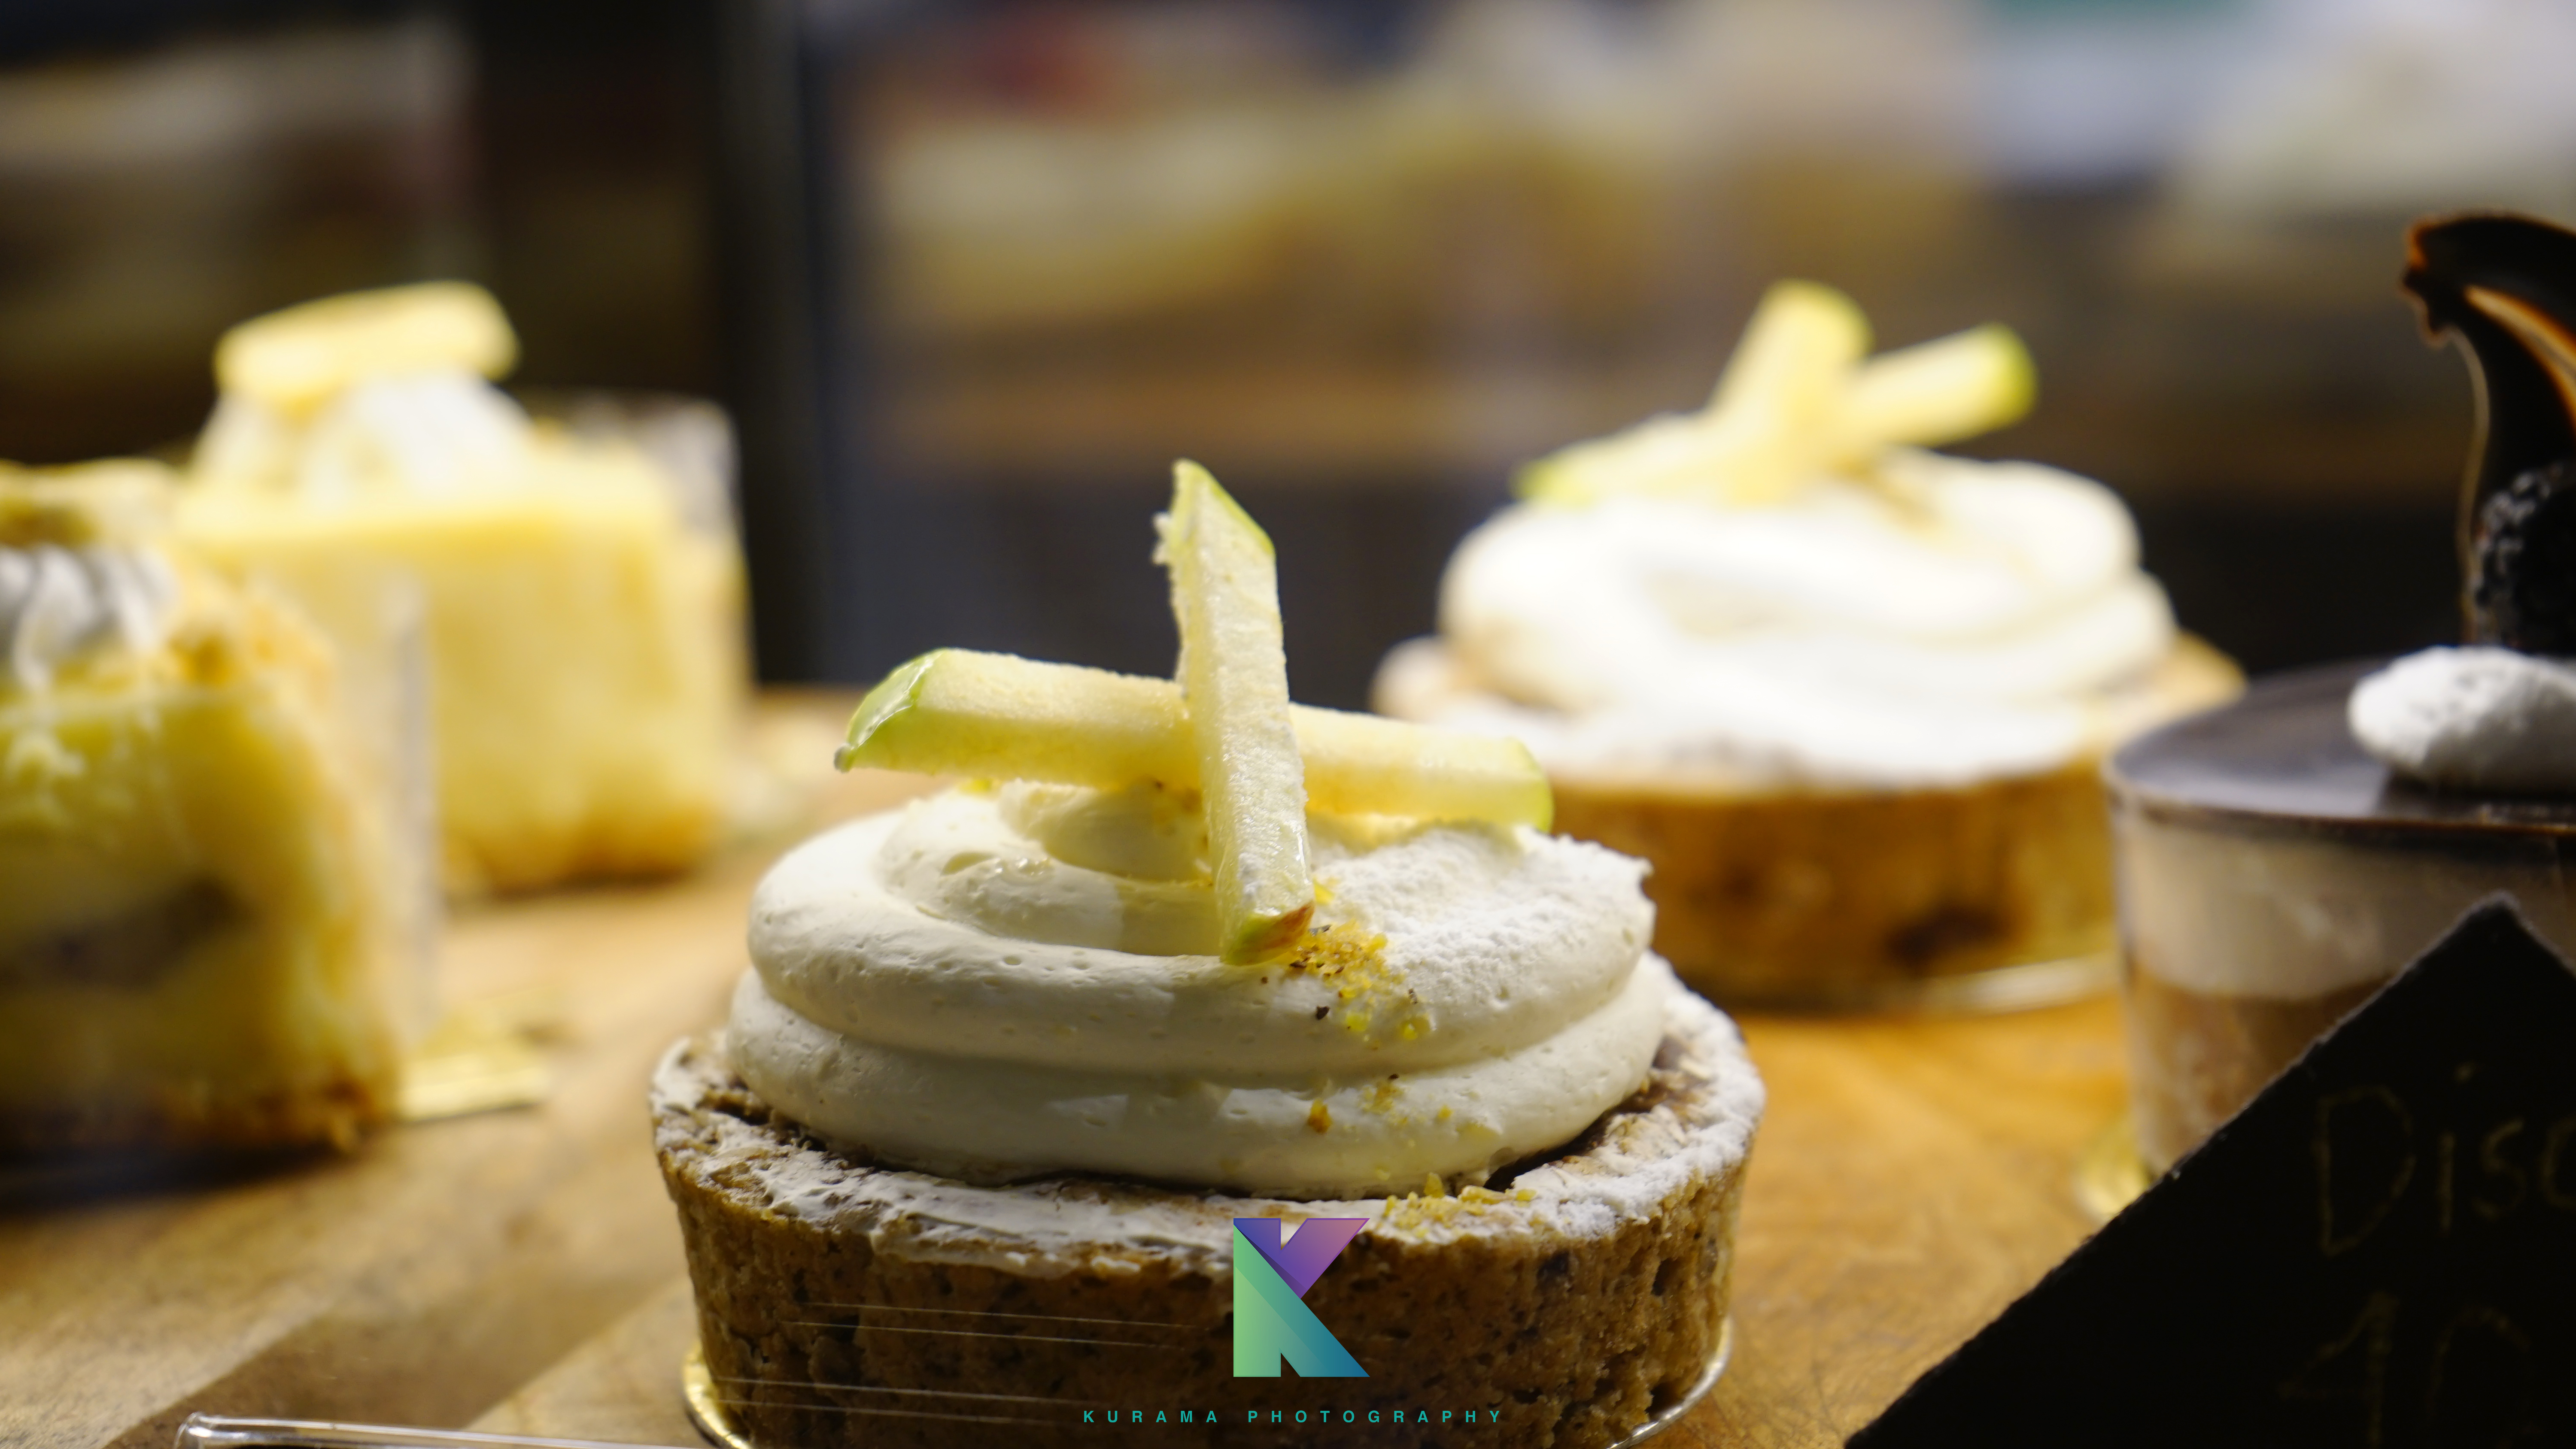
eat, cakes, latte, strawberry, potato, chips, dessert, food, appetizer, buttercream, dairy product, baking, finger food, dish, brunch, cuisine